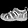
Label: Sandal